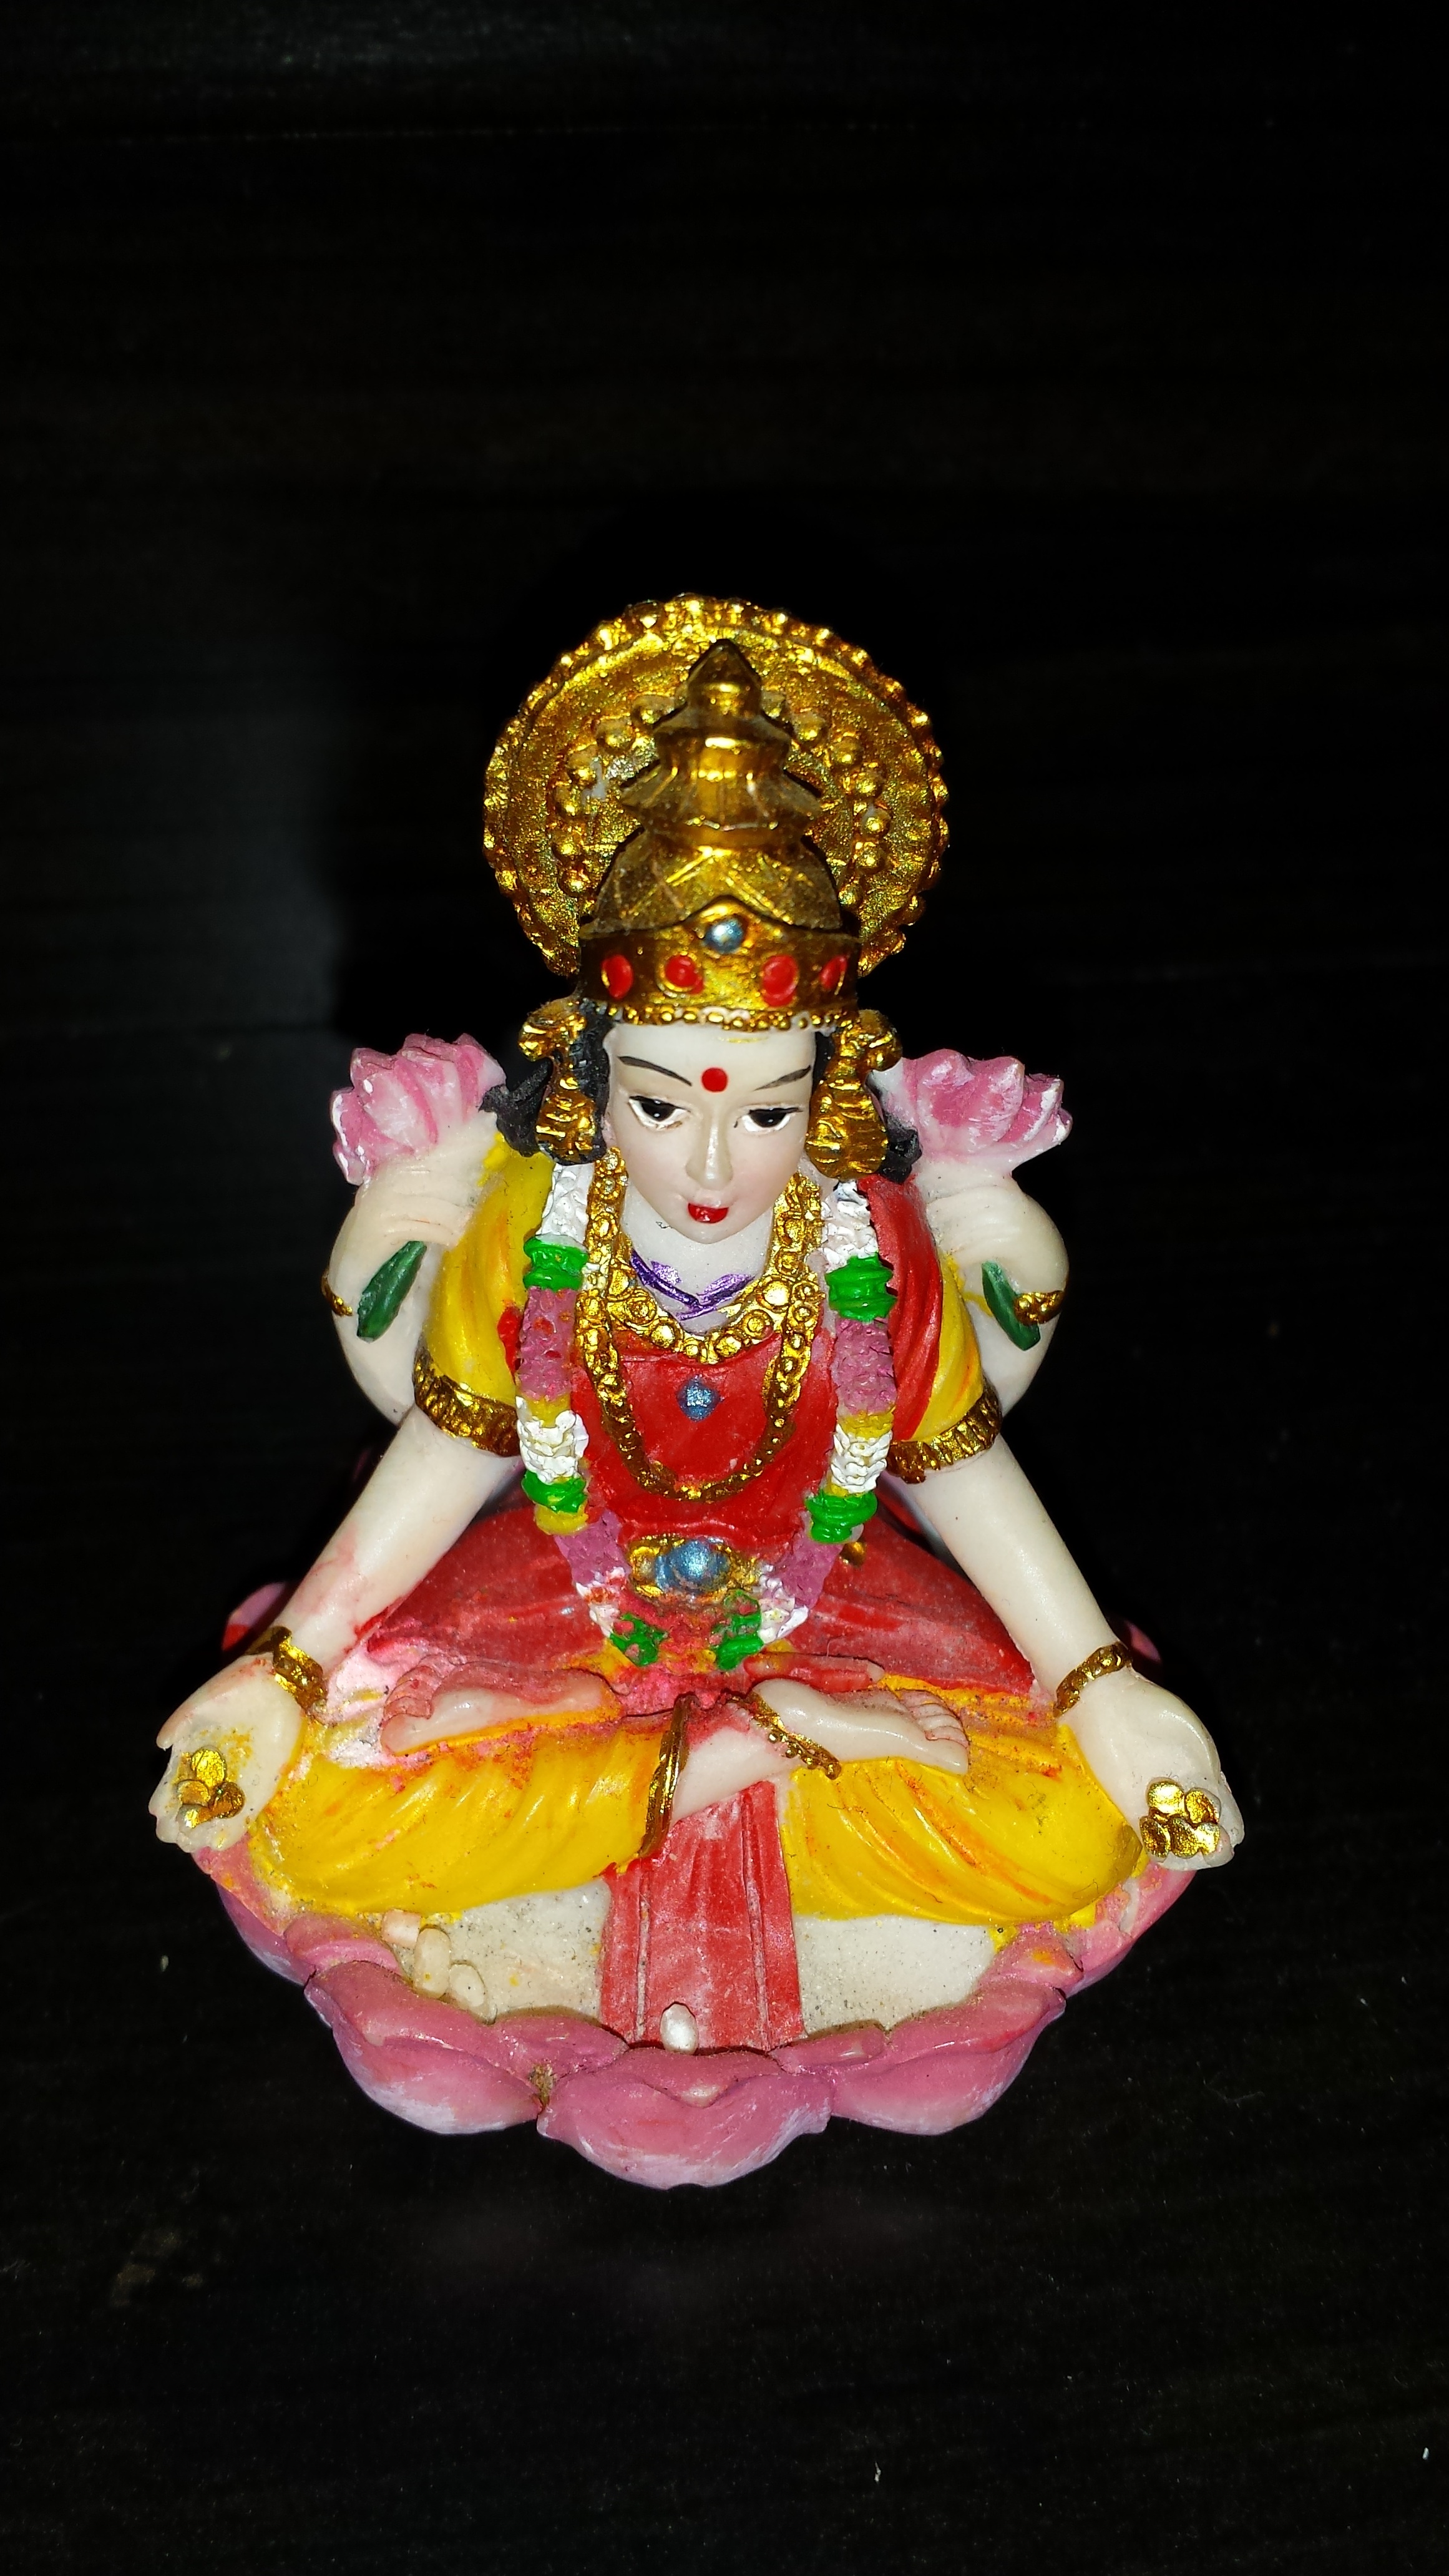
statue, religion, toy, elephant, sculpture, art, hindu, indian, god, lord, hinduism